Christian Renatus von Zinzendorf

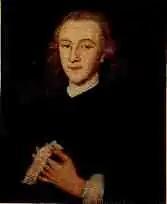
Christian Renatus von Zinzendorf. The words on the paper he is holding are "Gebrochne Augen" (Broken eyes), part of a Litany.

Imperial Count Christian Renatus von Zinzendorf und Pottendorf (September 19, 1727 – May 28, 1752) was the charismatic leader of the Single Brethren's Choir of the Moravian Church and of Herrnhaag (The Lord’s Grove), a Christian religious community built near Büdingen by his father, Count Nicholas Ludwig, head of the "Brüdergemeine" or Moravian Unity. Christian Renatus, affectionately known as Christel, took his father’s marriage religion ("Ehereligion") literally, proclaiming himself to be the living "Sidewound of Christ" in 1748, which meant he was the embodiment of Christ's sacrificial and compassionate love.